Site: brandenburg
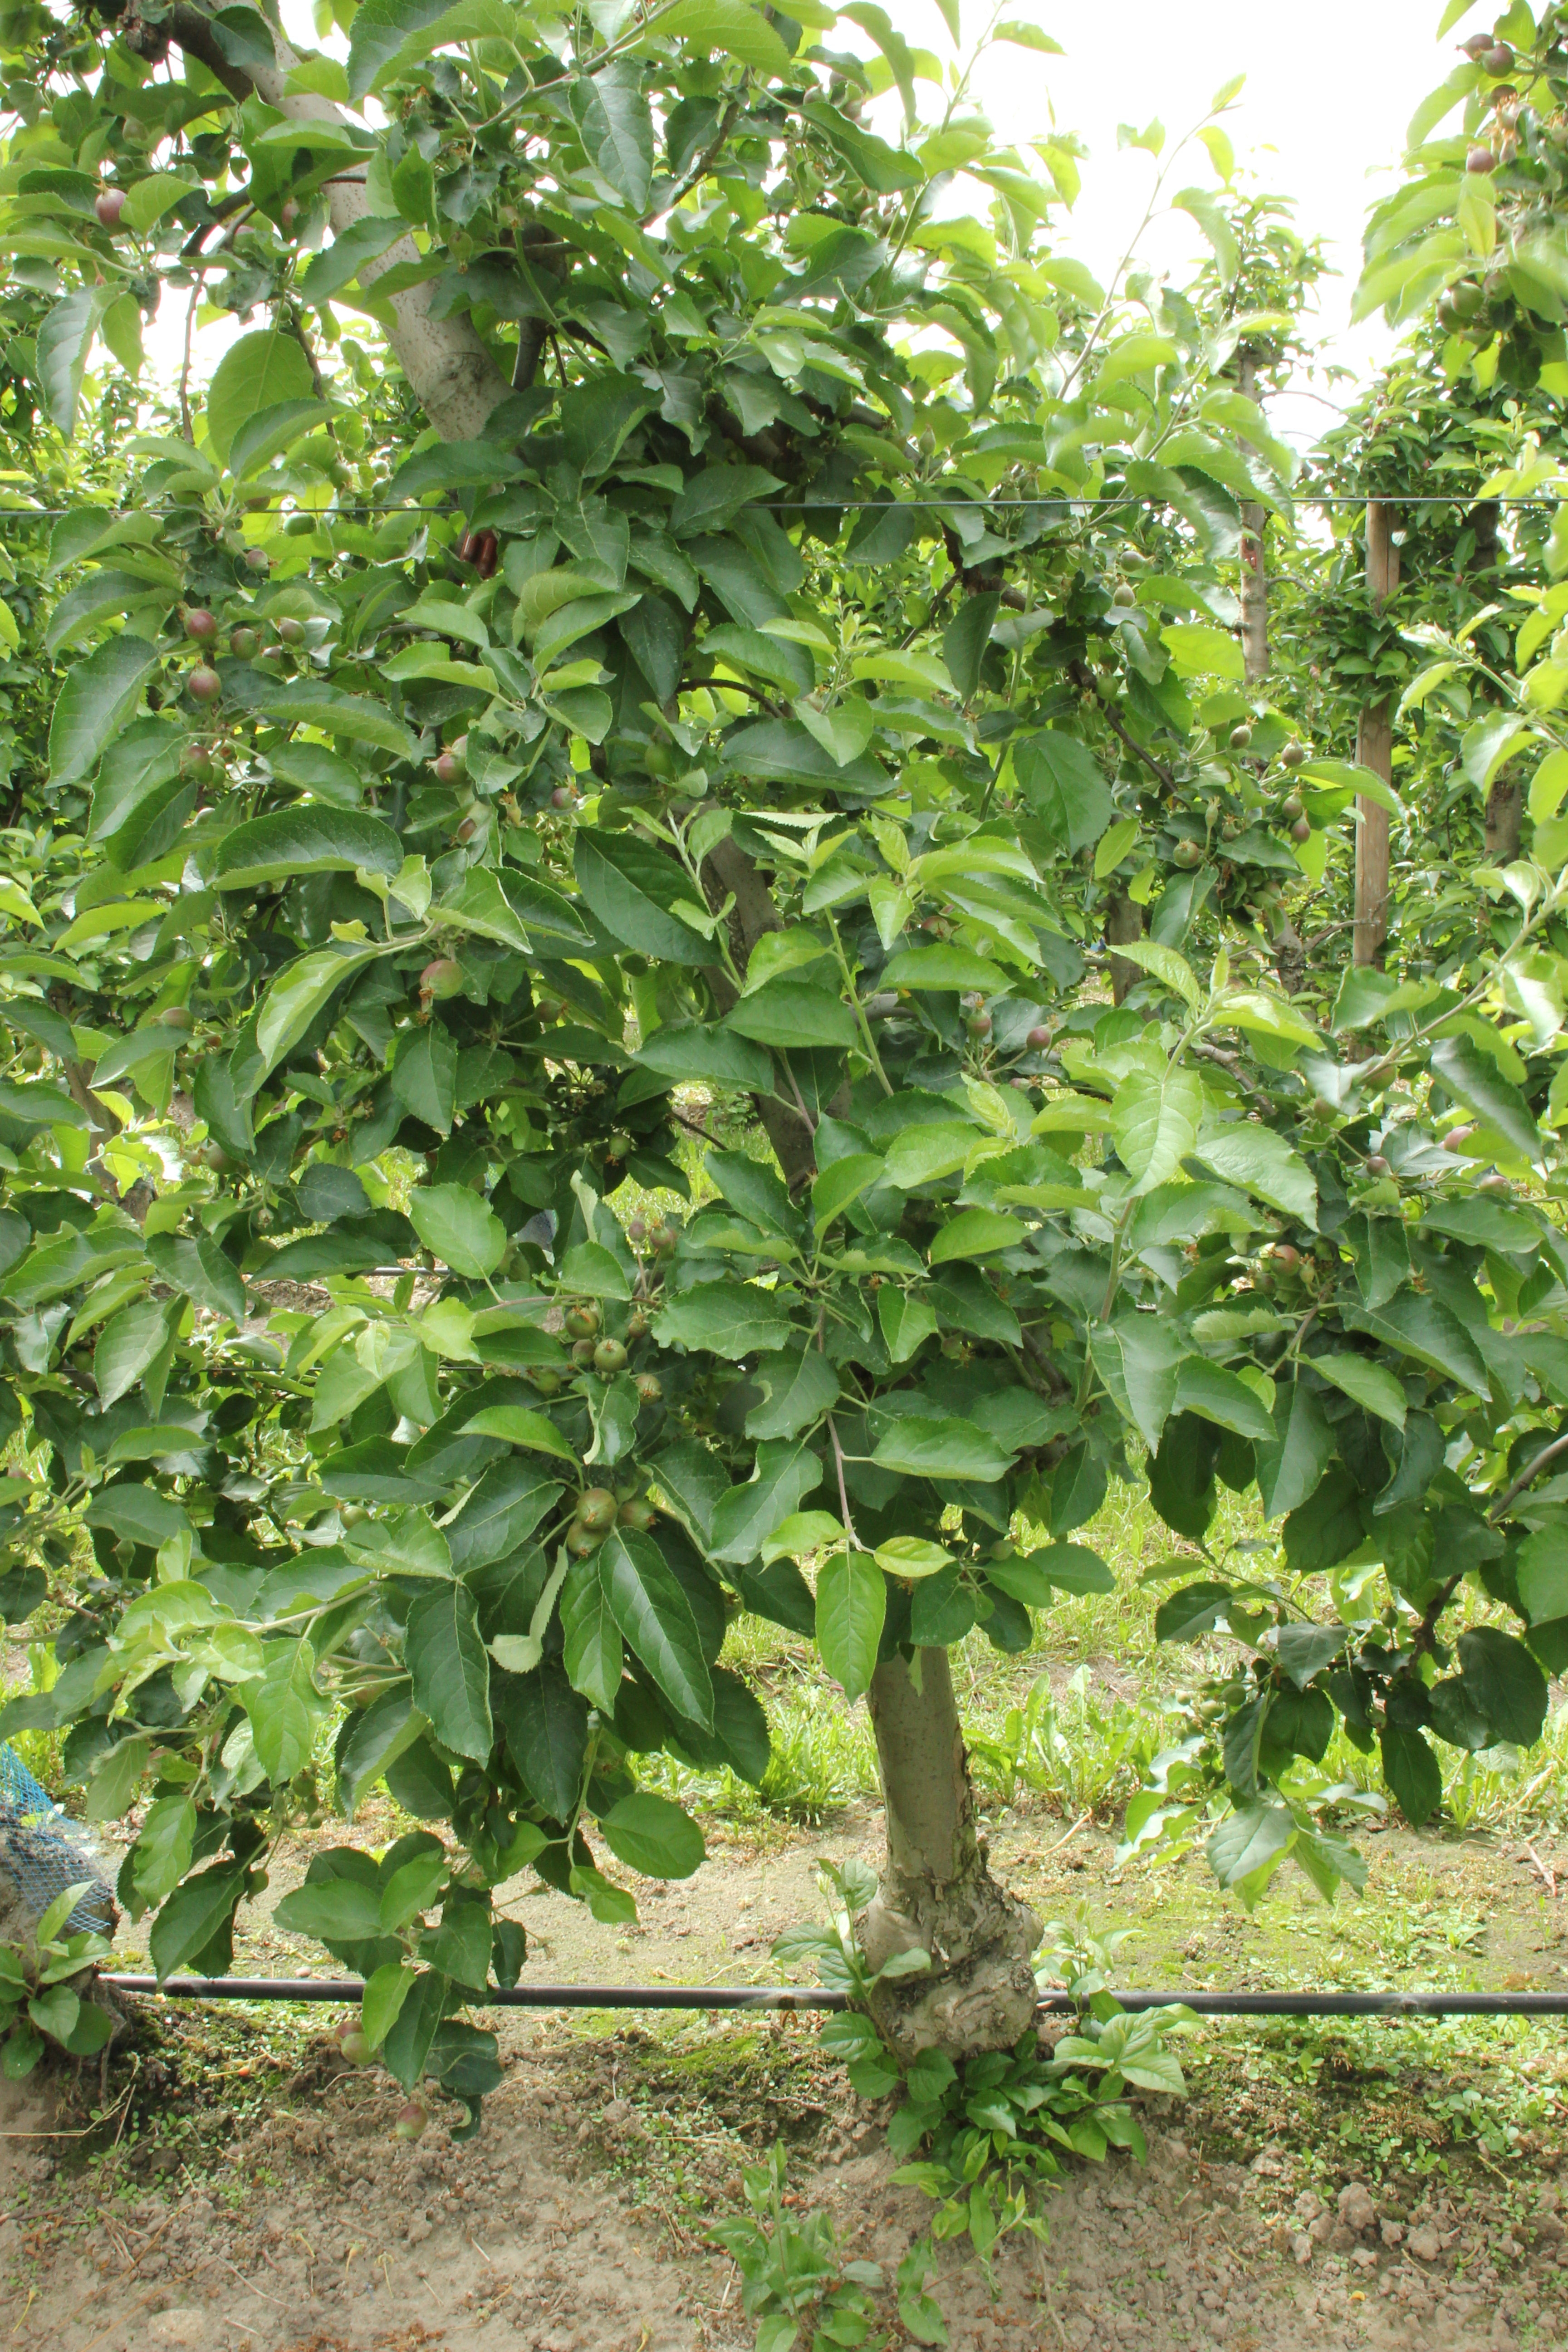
Growth stage (BBCH 72): Development of fruit